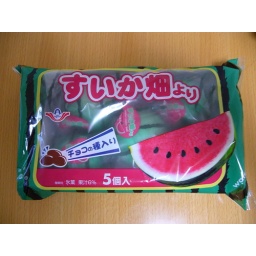
I bought water melon taste icecreams with some small chocolates ball in them as seeds.